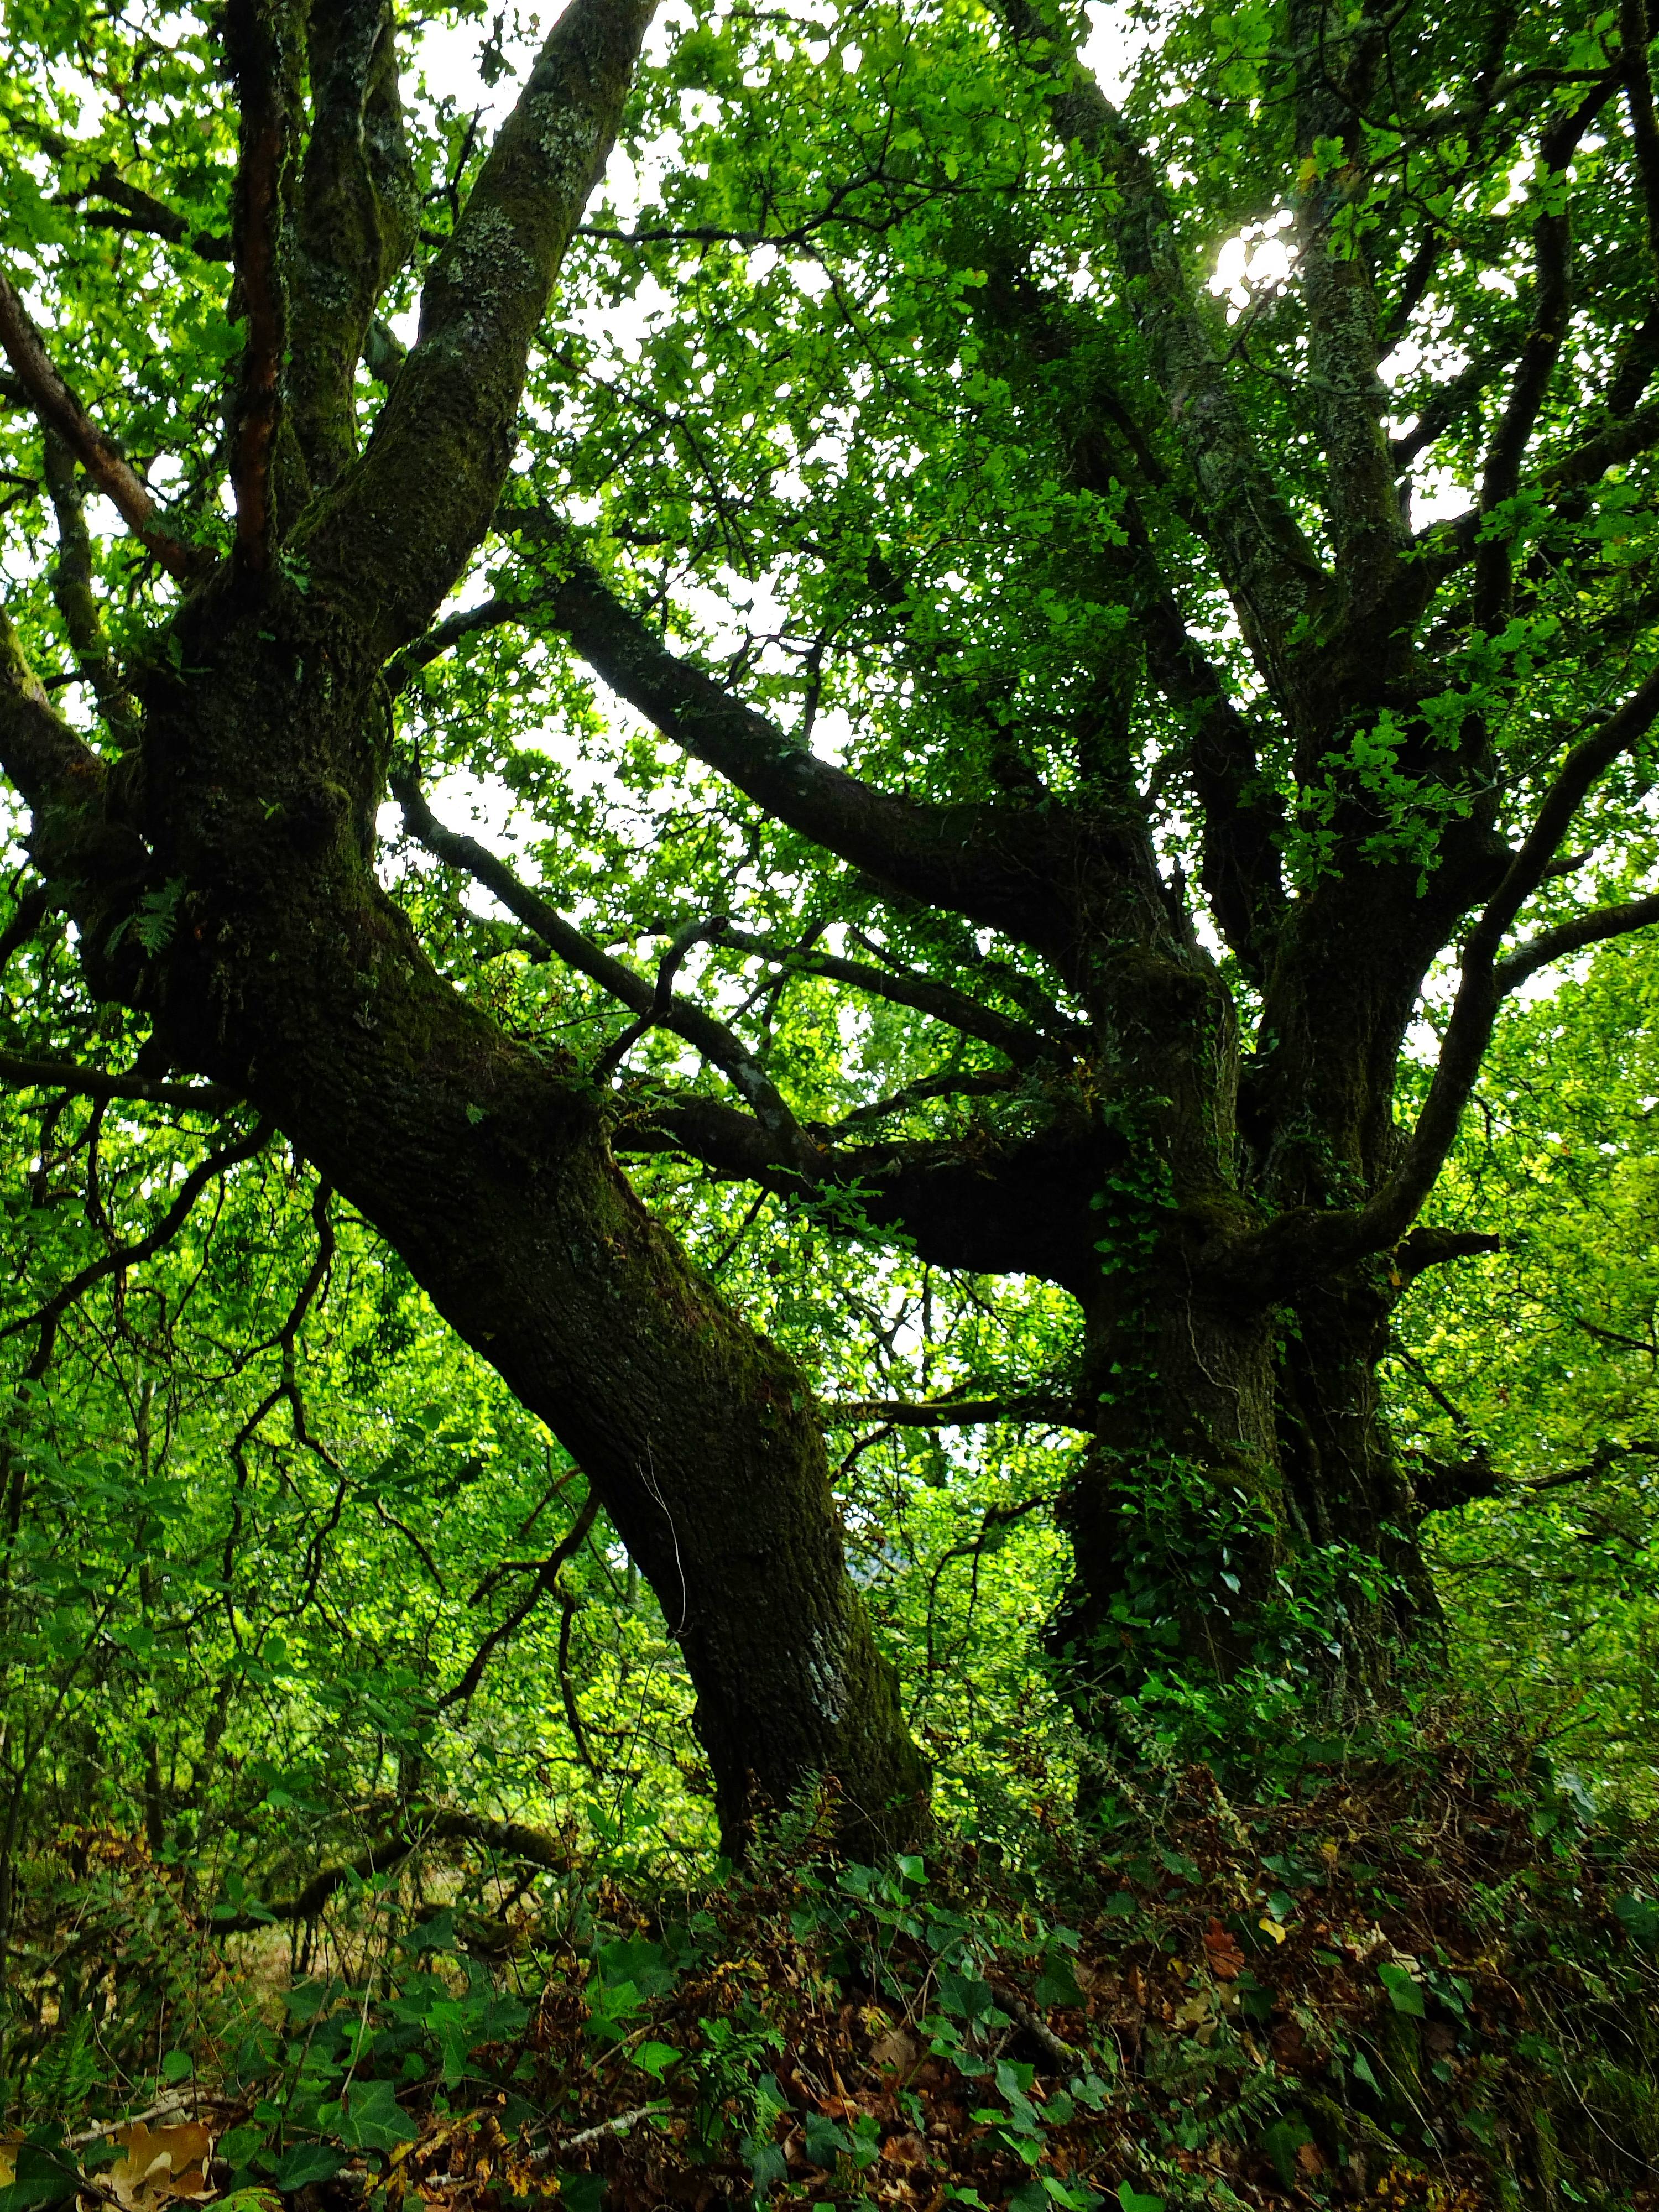
landscape, tree, forest, branch, plant, sunlight, leaf, flower, trunk, green, autumn, botany, spain, vegetation, rainforest, deciduous, galicia, pontevedra, grove, paisajes, woodland, habitat, ecosystem, espana, ggl1, gaby1, cotobade, fujifilmxs1, biome, old growth forest, natural environment, woody plant, temperate broadleaf and mixed forest, temperate coniferous forest, land plant